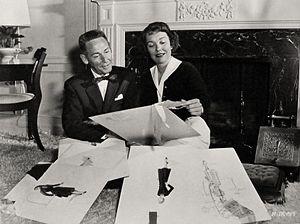
Milo Anderson est un costumier de cinéma américain, né le 9 mai 1910 à Chicago, mort le 3 novembre 1984 à Los Angeles.